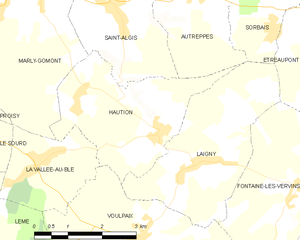
Carte des communes françaises: Haution
Haution est une commune française située dans le département de l'Aisne, en région Hauts-de-France.